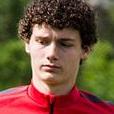
Age: 18